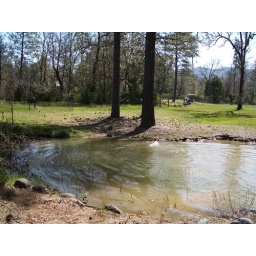
We had the parent's dog running in circles and jumping in the little pond on the property.